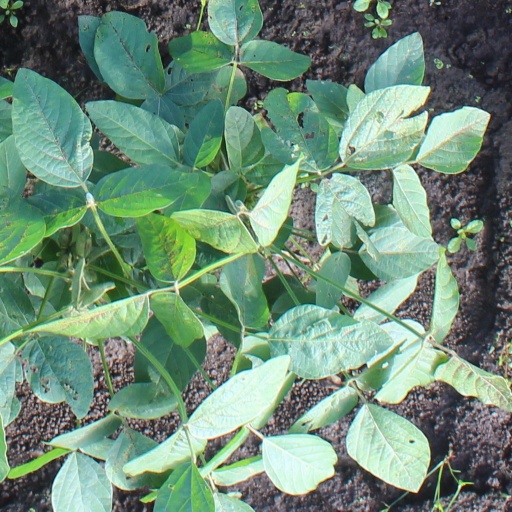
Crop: soybean